Western Dry Dock and Shipbuilding Company

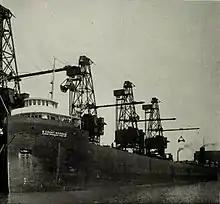
"W. Grant Morden", first Canadian ship to hold the title "Queen of the Lakes", largest freighter on the Great Lakes

Entrepreneur James Whalen began the company in 1909. Letters patent issued at Port Arthur in February 1909 and construction began in 1910 after negotiations with The American Ship Building Company, which supplied top management and skilled workmen. The initial cost CAD$650,000. The officers at the time were James Whalen, President from 1910 to 1924; Irving S. Fenn from the American Ship Building Company, Secretary-Treasurer; and Hugh Simms, Superintendent.